Dunlop, Australian Capital Territory

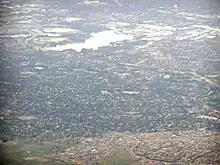
Dunlop is in the foreground of the aerial picture looking to the southeast over Belconnen

In the Dunlop suburb, there are around 8 children's playgrounds for all ages with an array of play equipment. There are also a number of parks that are grassed and covered with different varieties of trees, large rocks to play on and walking and cycle paths.